Return to Atlantis (video game)

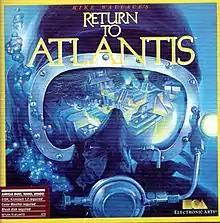

Return to Atlantis is a 1988 video game published by Electronic Arts for the Amiga.